Kingdom of Georgia

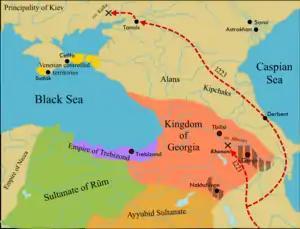
Mongol invasion of Georgia and battle of Khunan.

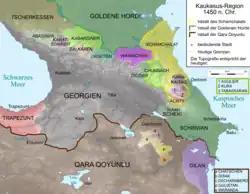
Map of Caucasus Region 1460.

As a retribution for the attack on Georgian-controlled city of Ani, where 12,000 Christians were massacred in 1208, Georgia's Tamar the Great invaded and conquered the cities of Tabriz, Ardabil, Khoy, Qazvin and others along the way to Gorgan in northeast Persia.